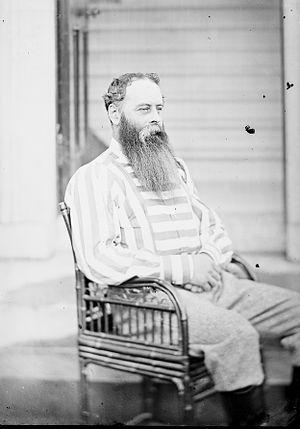
Lord Alan Spencer-Churchill DL est un officier dans l'armée britannique, le lieutenant adjoint d'Oxfordshire, lieutenant dans l'Oxfordshire Yeomanry et un homme d' affaires. C'est un grand oncle de Sir Winston Churchill.